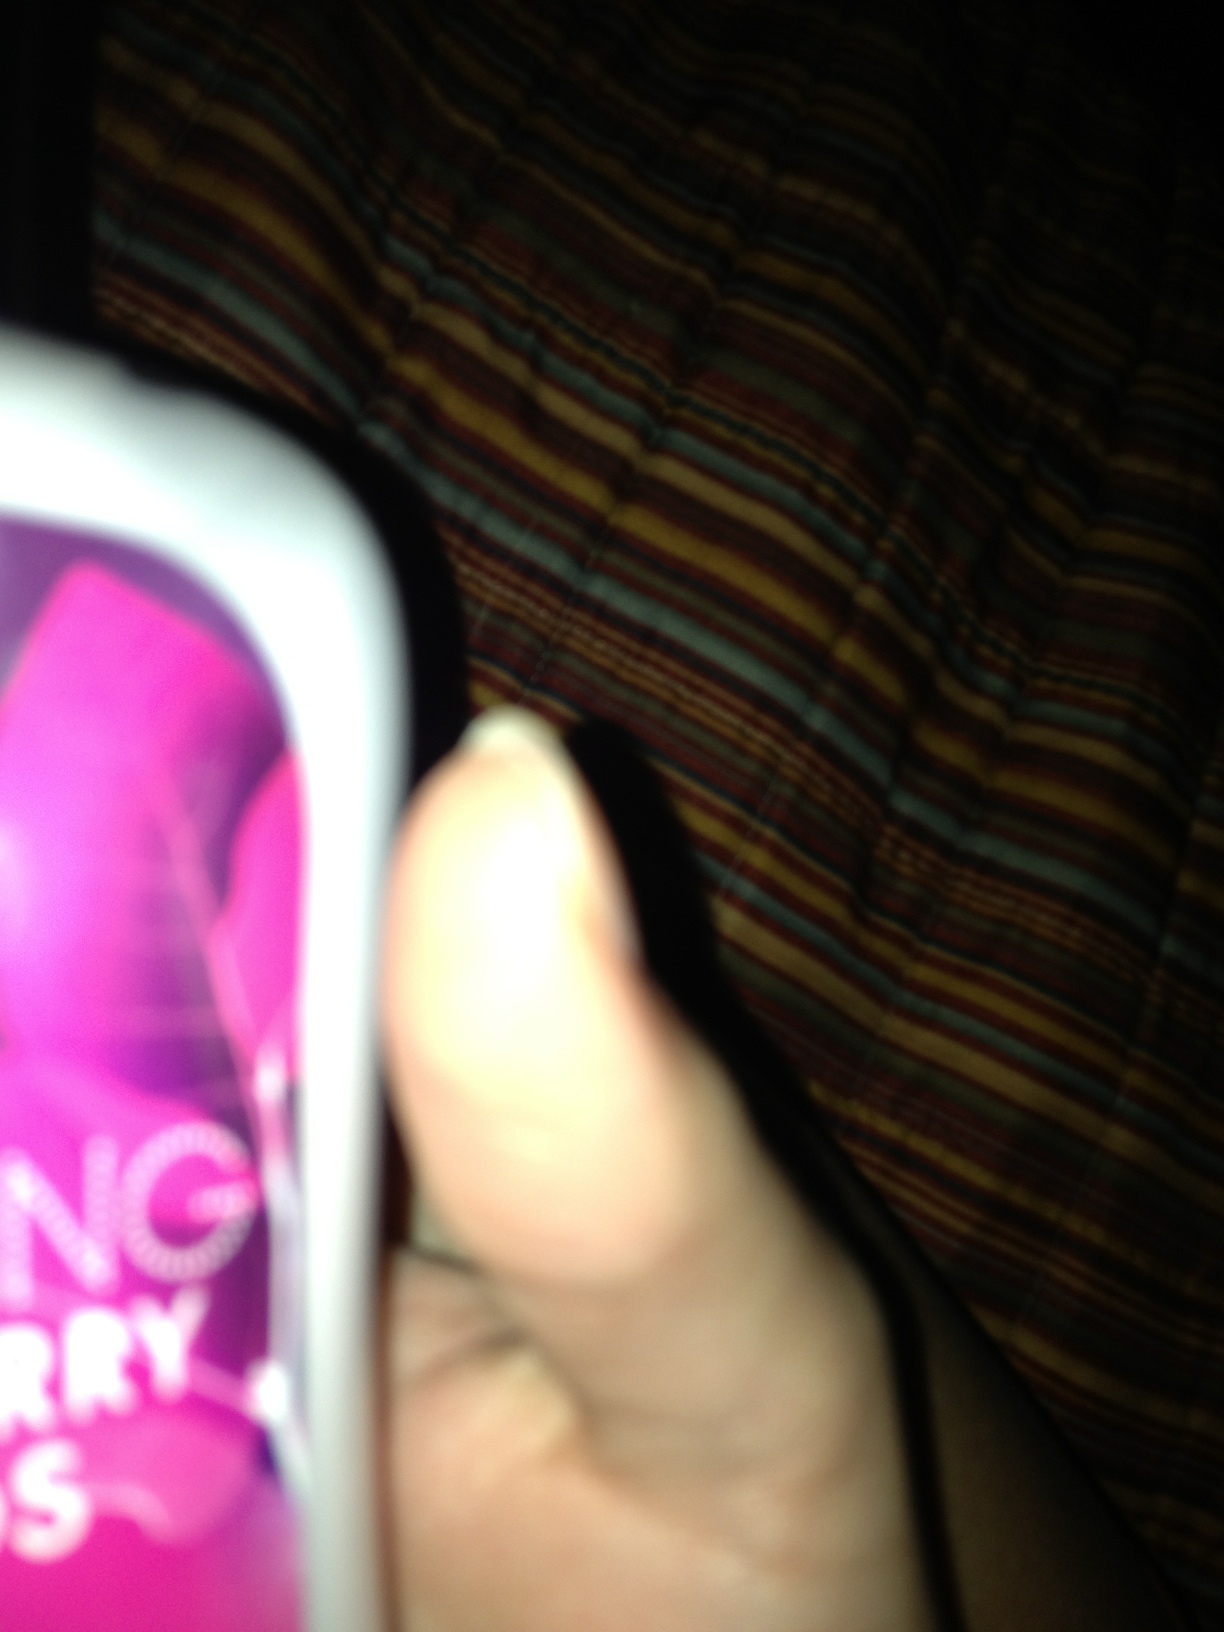Question: Is this shampoo or body wash?
Answer: unanswerable